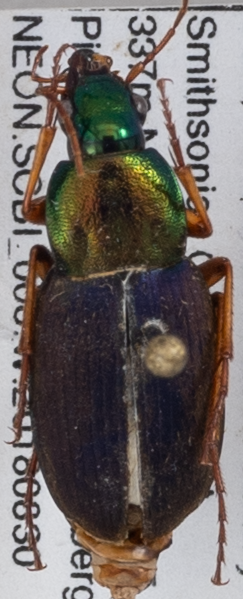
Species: Chlaenius emarginatus
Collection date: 2018-08-30
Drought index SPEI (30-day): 1.574
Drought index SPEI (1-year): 1.93
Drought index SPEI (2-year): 1.69